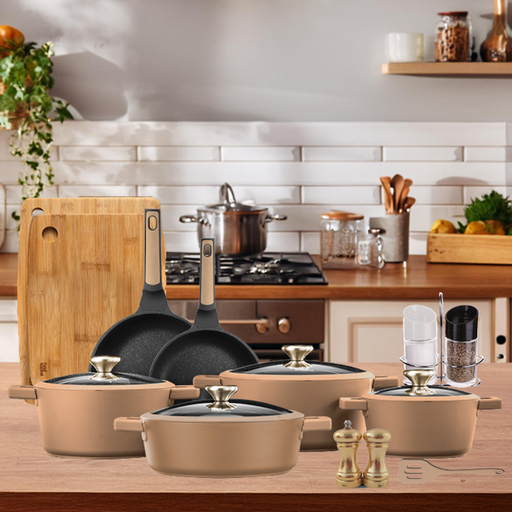
קטגוריה: כלי מטבח וטקסטיל לבית
תיאור: מארז למטבח מבית Food appeal
שווי להחלפה: ב 3,727 ₪